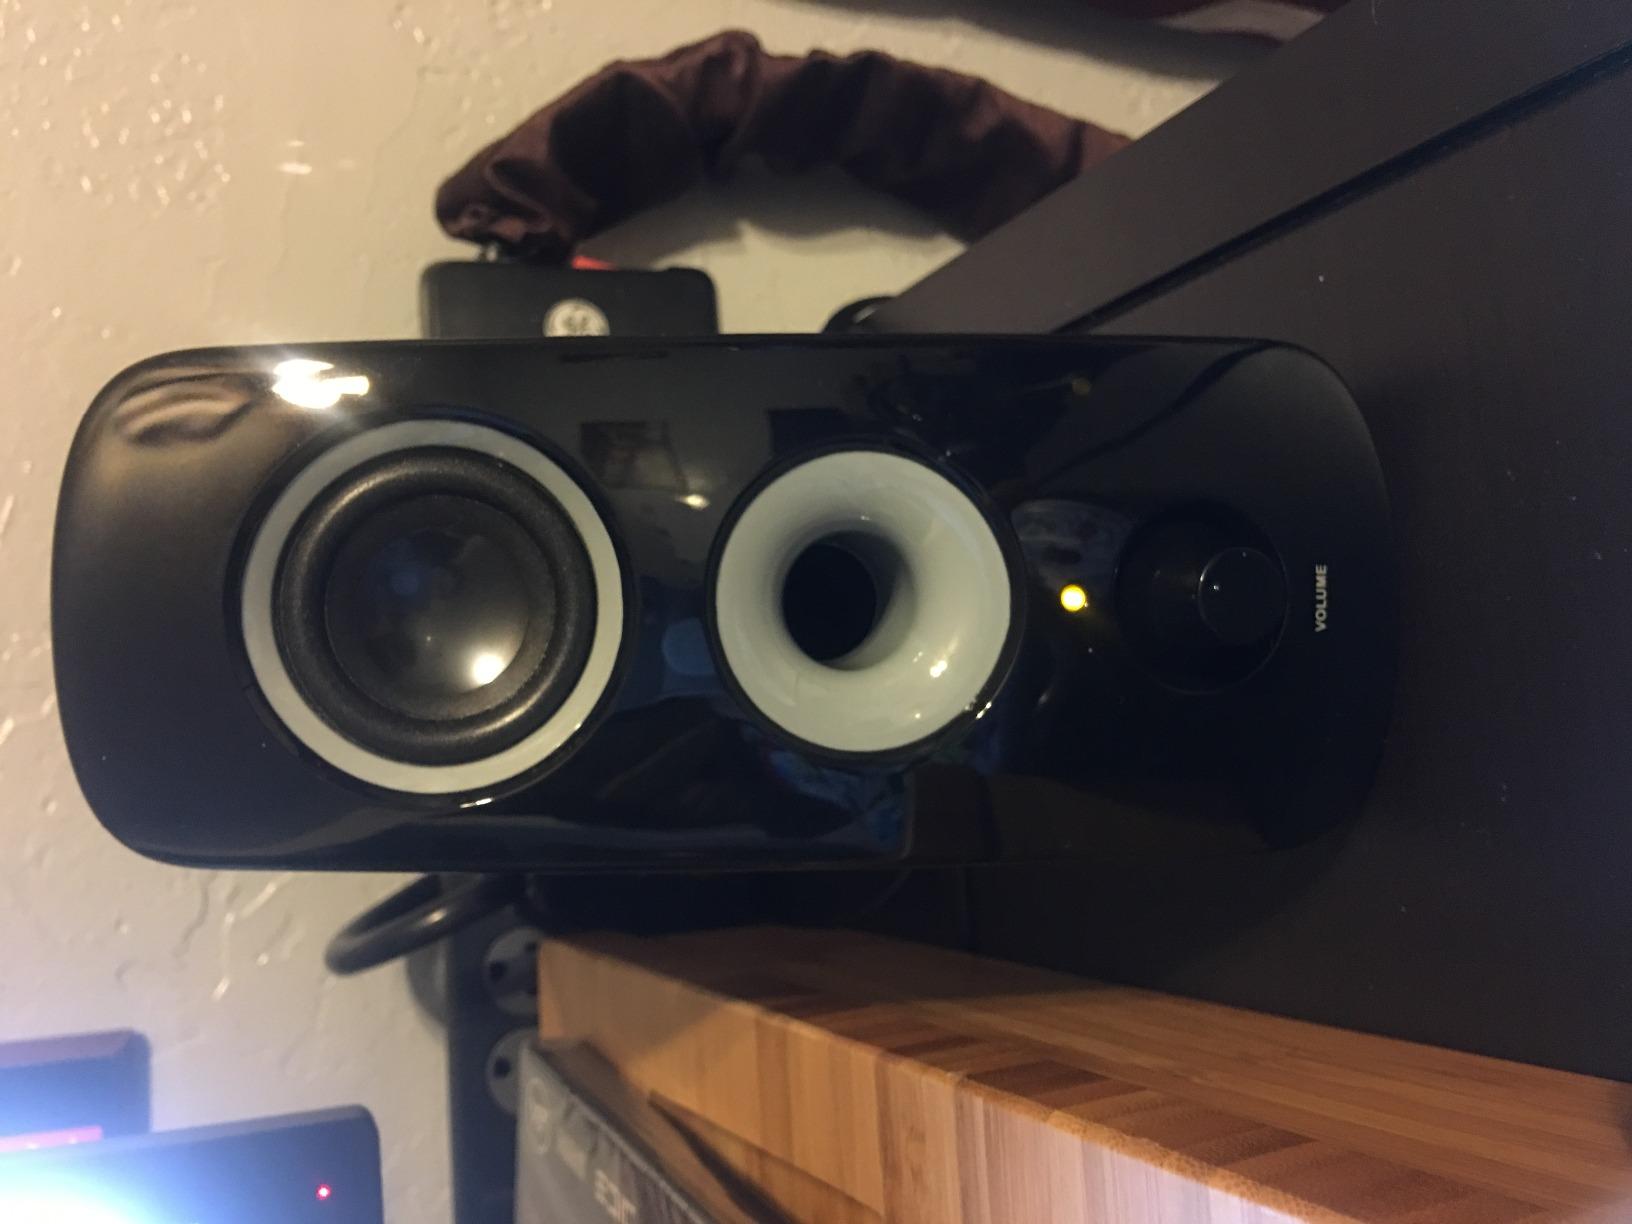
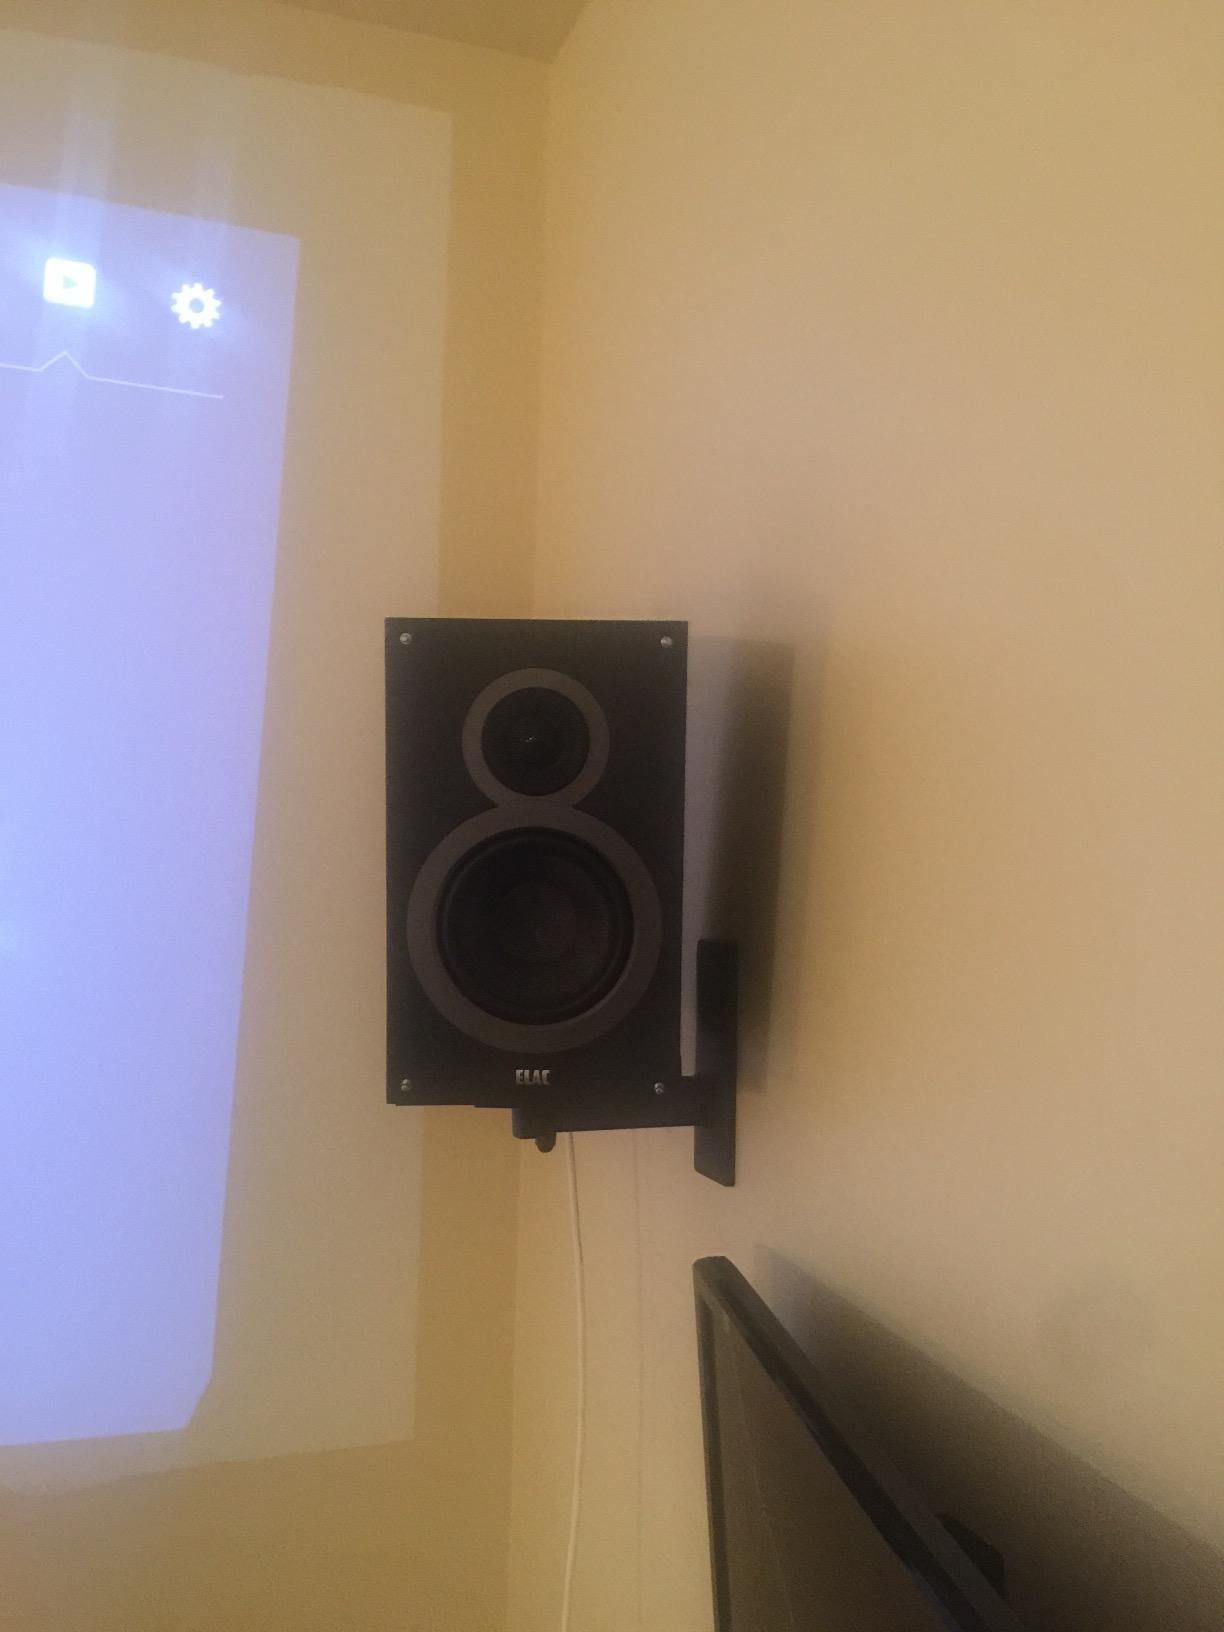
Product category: speaker
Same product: no